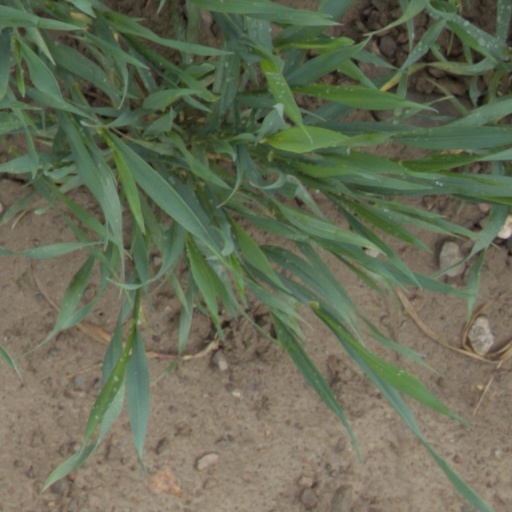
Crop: wheat